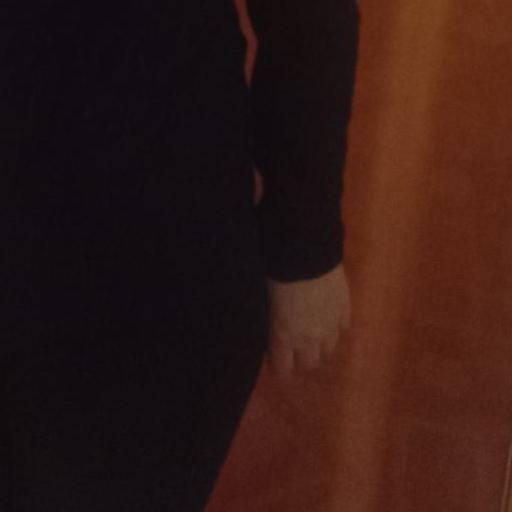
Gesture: no_gesture